Peking opera

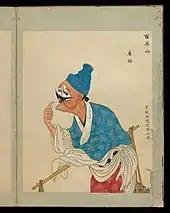
A Chou role

The is a painted face male role. Depending on the repertoire of the particular troupe, he will play either primary or secondary roles. This type of role will entail a forceful character, so a must have a strong voice and be able to exaggerate gestures. Beijing opera boasts 16 basic facial patterns, but there are over 100 specific variations. The patterns and coloring are thought to be derived from traditional Chinese color symbolism and divination on the lines of a person's face, which is said to reveal personality. Easily recognizable examples of coloring include red, which denotes uprightness and loyalty, white, which represents evil or crafty characters, and black, which is given to characters of soundness and integrity. Three main types of roles are often seen. These include , a loyal general with a black face who excels in singing, , a complex character played by a skilled actor, and , a martial and acrobatic character.